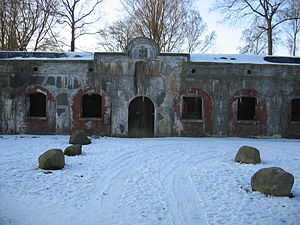
Fortunfortet
Indgangen til Fortunfortet. 14. marts 2006
Fortunfort, Jægersborg Dyrehave, Danmark.
Fortunfort blev opført i årene 1891-93, som en del af Københavns Landbefæstning. Fortet ligger lige op til Dyrehavens vestlige del, ved Fortunen. Kaptajn Edvard Rambusch stod for opførelsen efter retningslinjer fra oberstløjtnant E.J. Sommerfeldt, der var fæstningens arkitekt. Byggeriet kostede ifølge Kaptajn A.G. Nyholm kr. 549.999,33 i alt.